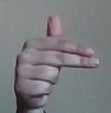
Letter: ghain